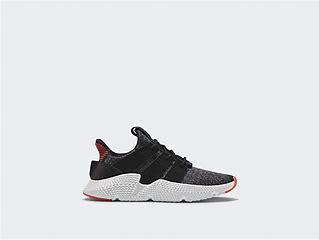
Brand: adidas
Model: originals Adidas Originals Prophere